Ornithology

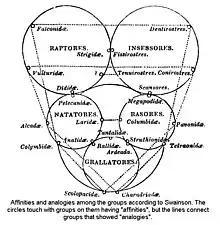
Quinarian system of bird classification by Swainson

Towards the late 18th century, Mathurin Jacques Brisson (1723–1806) and Comte de Buffon (1707–1788) began new works on birds. Brisson produced a six-volume work "Ornithologie" in 1760 and Buffon's included nine volumes (volumes 16–24) on birds "Histoire naturelle des oiseaux" (1770–1785) in his work on science " Histoire naturelle générale et particulière" (1749–1804). Jacob Temminck sponsored François Le Vaillant [1753–1824] to collect bird specimens in Southern Africa and Le Vaillant's six-volume (1796–1808) included many non-African birds. His other bird books produced in collaboration with the artist Barraband are considered among the most valuable illustrated guides ever produced. Louis Pierre Vieillot (1748–1831) spent 10 years studying North American birds and wrote the (1807–1808?). Vieillot pioneered in the use of life histories and habits in classification. Alexander Wilson composed a nine-volume work, "American Ornithology", published 1808–1814, which is the first such record of North American birds, significantly antedating Audubon. In the early 19th century, Lewis and Clark studied and identified many birds in the western United States. John James Audubon, born in 1785, observed and painted birds in France and later in the Ohio and Mississippi valleys. From 1827 to 1838, Audubon published "The Birds of America", which was engraved by Robert Havell Sr. and his son Robert Havell Jr. Containing 435 engravings, it is often regarded as the greatest ornithological work in history.